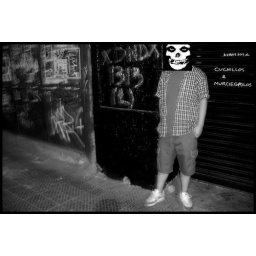
We will attack in red and black, Cover the buildings, the walls and the street. We will attack in red and black, Graveyard graffiti this whole fucking city. 1313.